Guatemalan cuisine

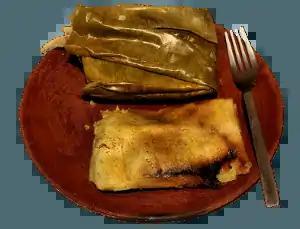
Tamales are a traditional food eaten in Guatemala on special occasions, especially during Christmas time and other holidays. They are pouches of masa usually filled with meat, such as pork and chicken, but can also be filled with vegetables such as corn and potatoes, and are usually wrapped in banana leaves.

Many Guatemalan dishes are cooked without the use of cooking oil, with ingredients placed directly on the comal or wrapped in leaves. Many Guatemalan dishes have the suffix '-ik' as part of their name; -ik means chili in several Mayan languages spoken in the country.